Fat

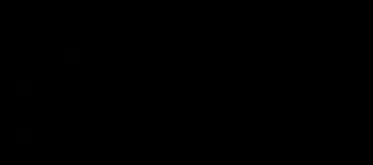
Schematic diagram of a triglyceride with a saturated fatty acid (top), a monounsaturated one (middle) and a polyunsaturated one (bottom)

The most common fatty acids in human diet are unsaturated or mono-unsaturated. Monounsaturated fats are found in animal flesh such as red meat, whole milk products, nuts, and high fat fruits such as olives and avocados. Olive oil is about 75% monounsaturated fat. The high oleic variety sunflower oil contains at least 70% monounsaturated fat. Canola oil and cashews are both about 58% monounsaturated fat. Tallow (beef fat) is about 50% monounsaturated fat, and lard is about 40% monounsaturated fat. Other sources include hazelnut, avocado oil, macadamia nut oil, grapeseed oil, groundnut oil (peanut oil), sesame oil, corn oil, popcorn, whole grain wheat, cereal, oatmeal, almond oil, hemp oil, and tea-oil camellia.